Ysgol Maes Y Gwendraeth

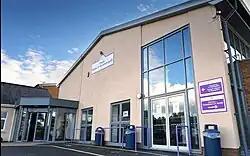
Entrance to the school

Ysgol Maes Y Gwendraeth is a bilingual secondary school for pupils aged between 11 and 18 years, situated in Cefneithin, Carmarthenshire, Wales. The school was opened following the amalgamation of Ysgol Maes yr Yrfa and Ysgol y Gwendraeth secondary schools in 2013. As of 2023, there are 1107 pupils on roll at the school.